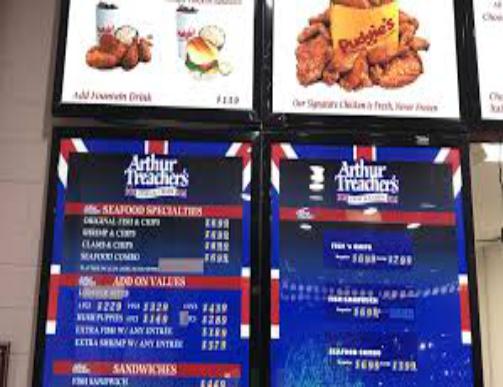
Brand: Arthur Treacher's Fish & Chips
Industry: Food